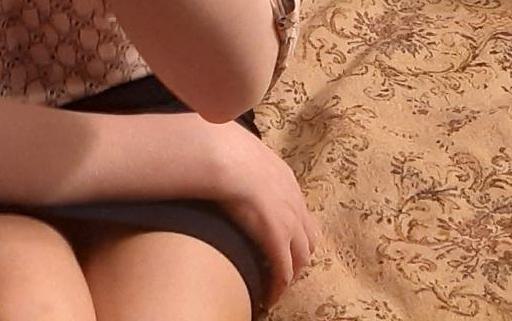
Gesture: no_gesture